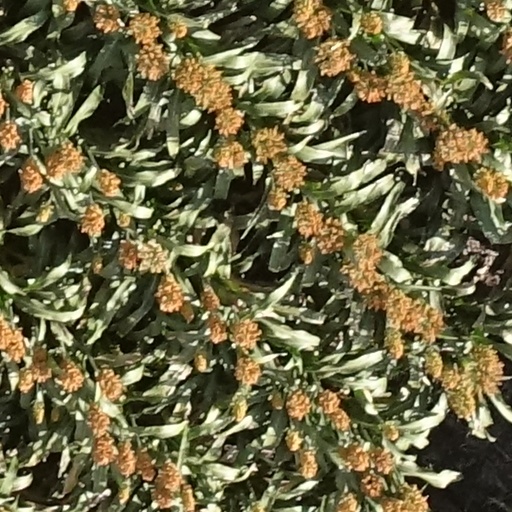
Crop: sorghum